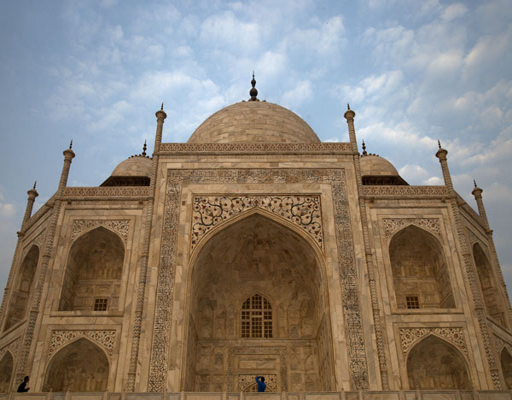
picture : looking up the mausoleum